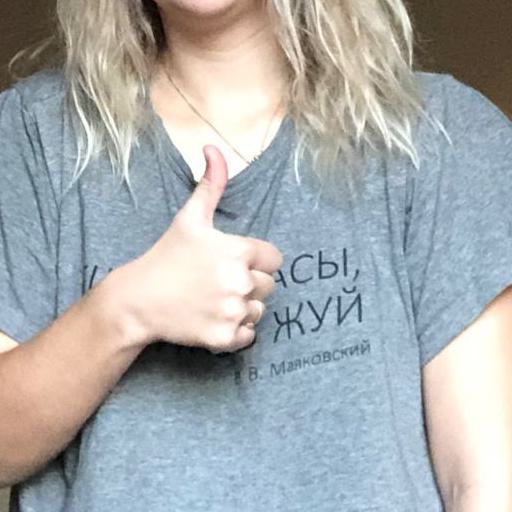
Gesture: like